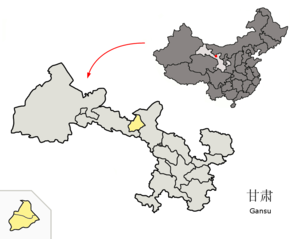
Jinchang est une ville de la province du Gansu en Chine.